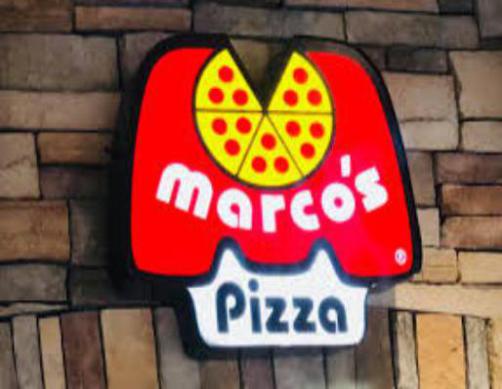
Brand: marco's pizza
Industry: Food